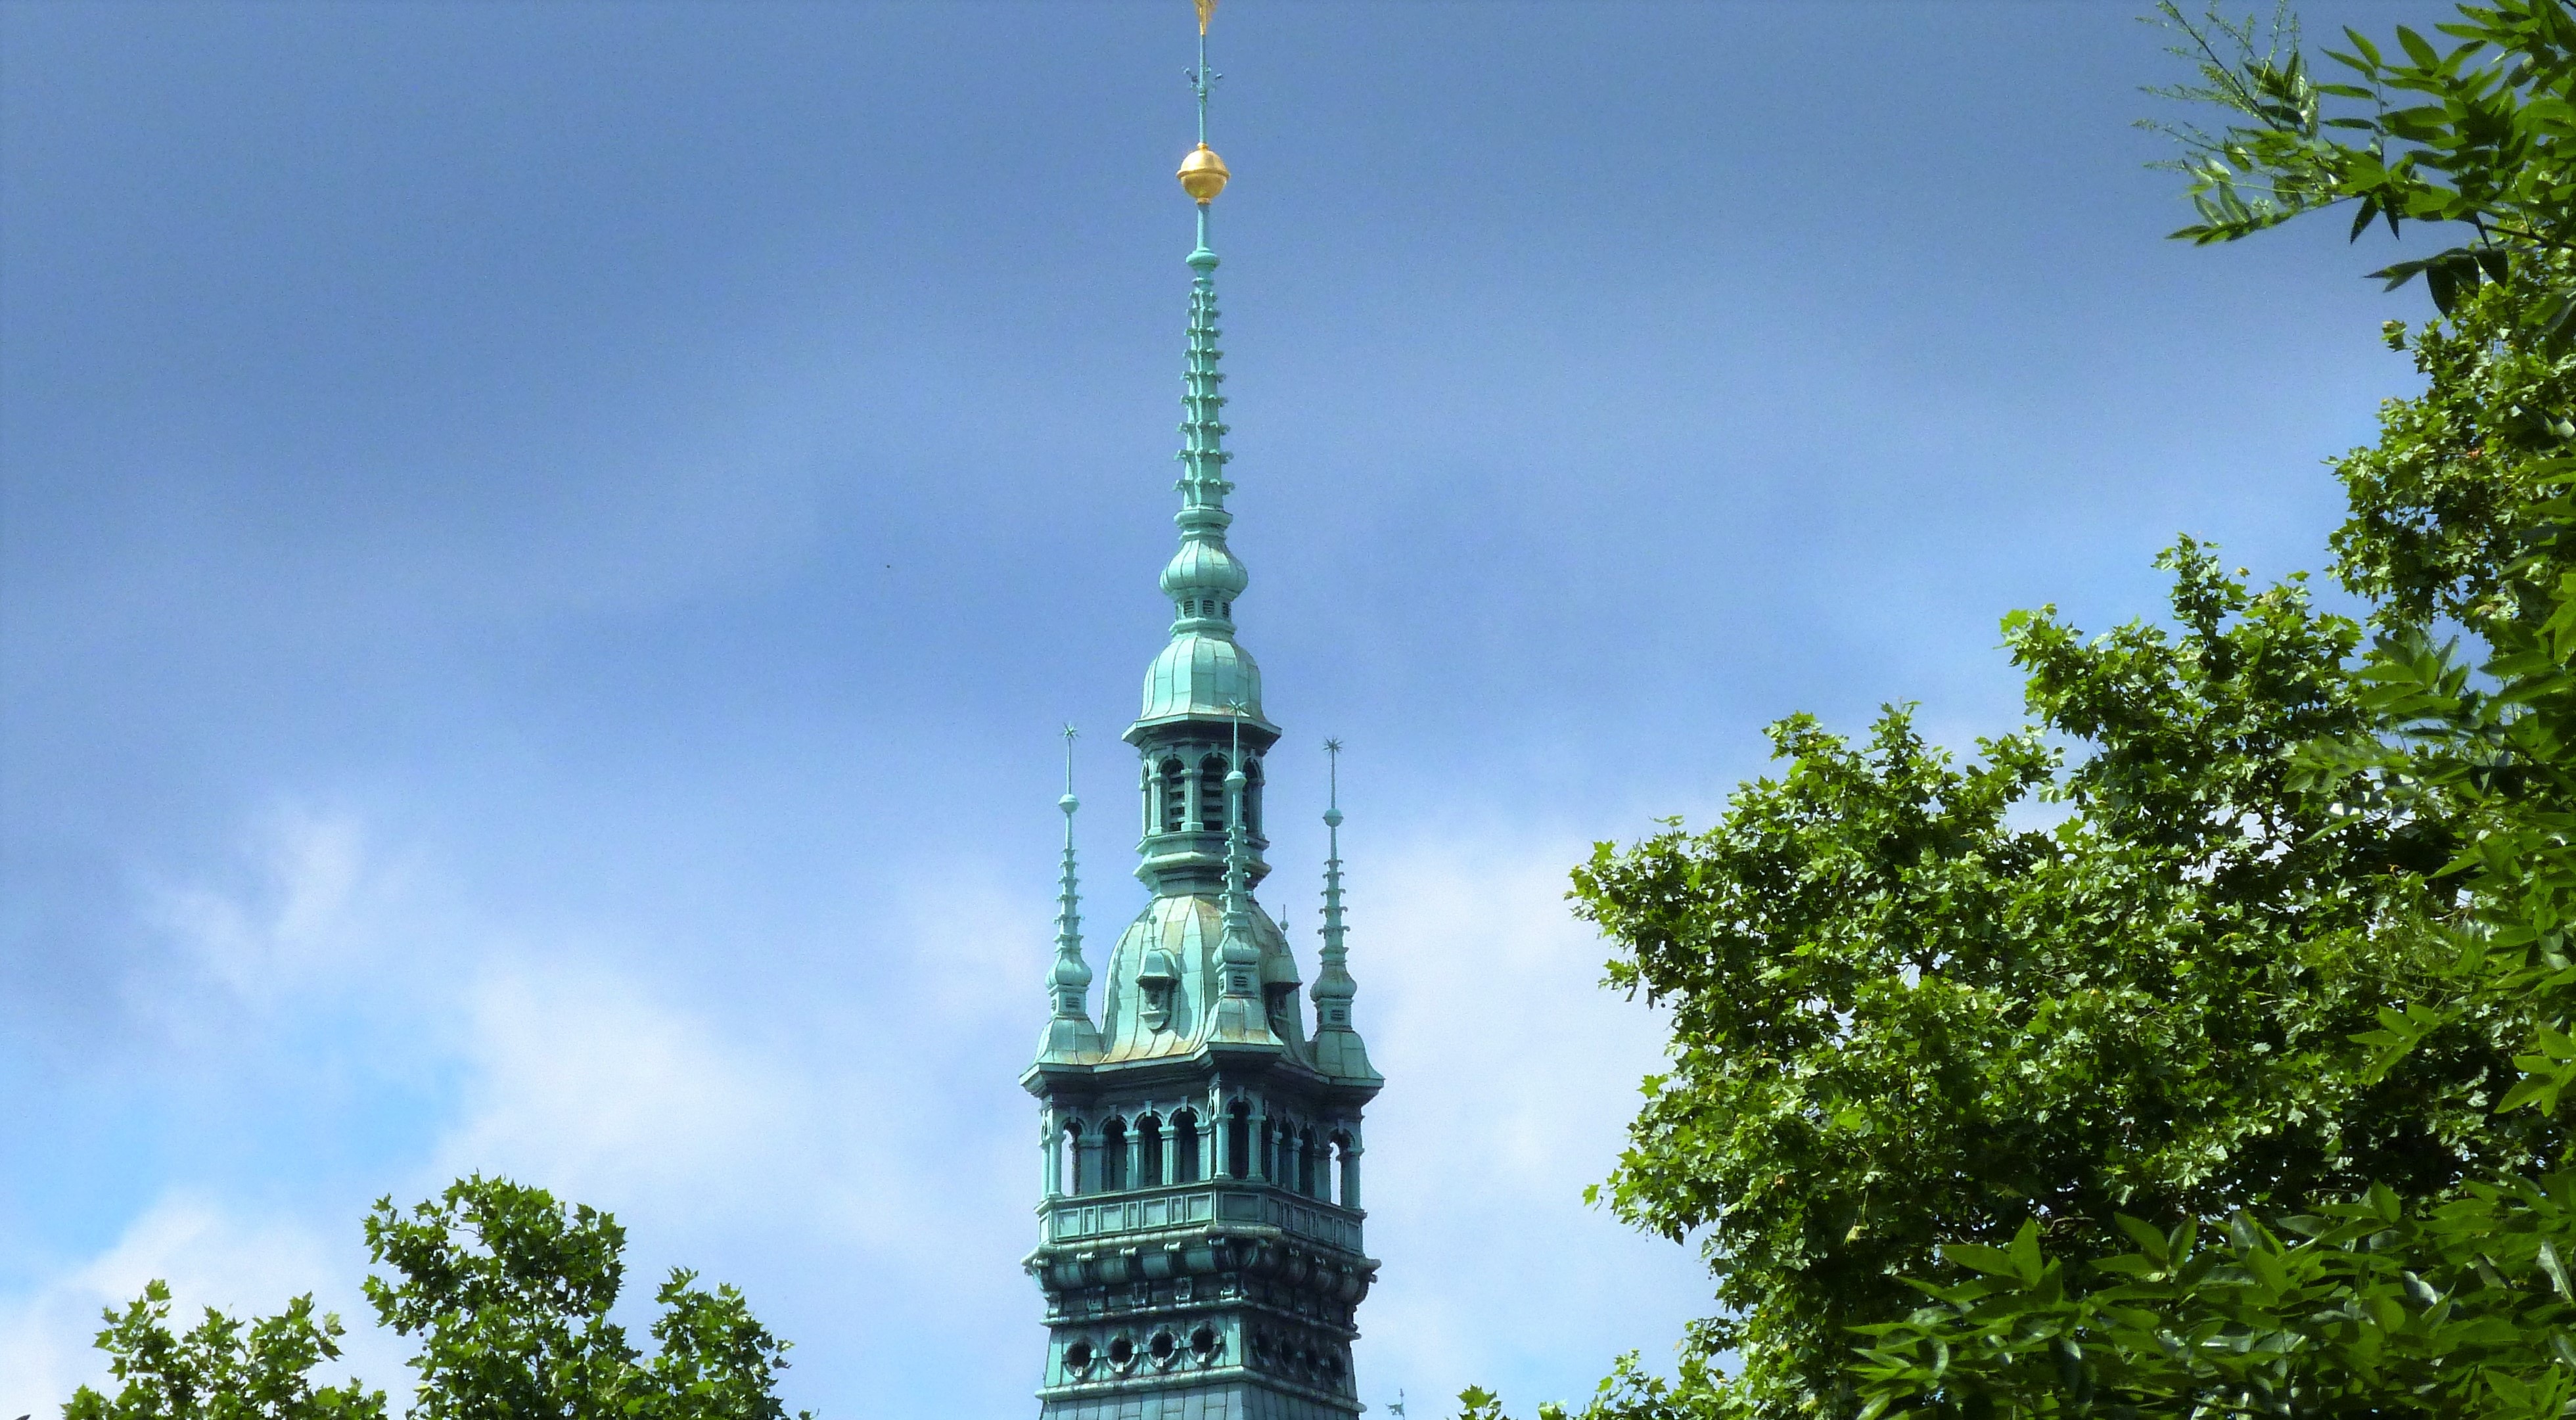
building, skyscraper, tower, landmark, clock tower, bell tower, great, spire, steeple, historically, hamburg, town hall, hanseatic city